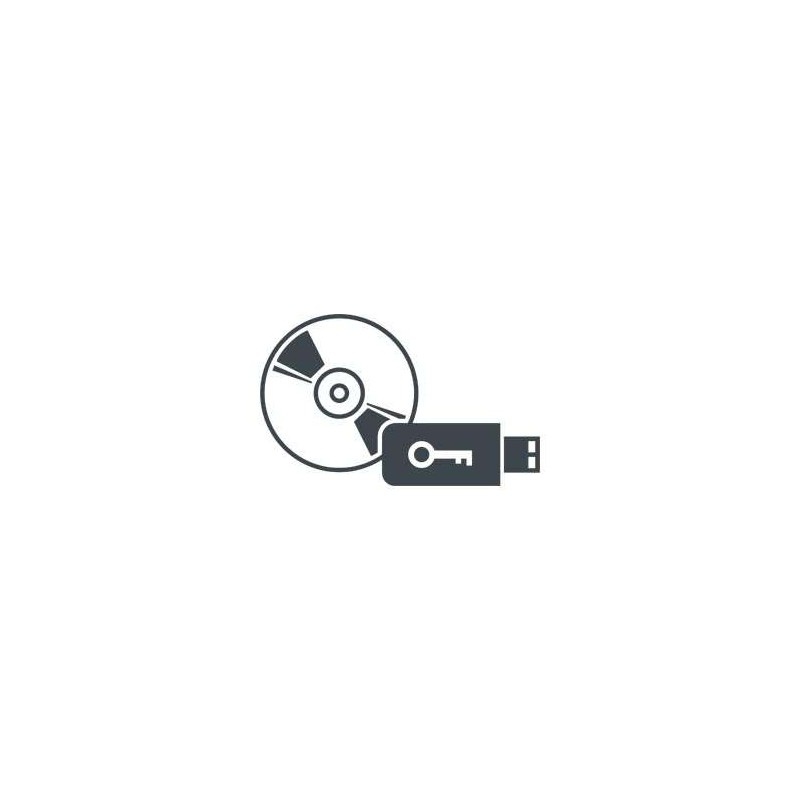
6AV2101-0AA06-0AA5 Siemens
6AV2101-0AA06-0AA5 Siemens Description: SIMATIC WinCC Comfort V16, engineering software in TIA Portal; Floating License; SW and documentation on DVD; license key on a USB stick; Class A; 6 languages: de,en,fr,es,it,zh; for configuration of SIMATIC Panels Weight: 0.1kg SKU: 6AV21010AA060AA5 Delivery: We ship via global express services, such as DHL, Fedex, Swiss Post. Warranty: 3 Years AW warranty, for peace of mind.
Brand: Siemens
Category: Software > Computer Software > Compilers & Programming Tools > Software Development Tools